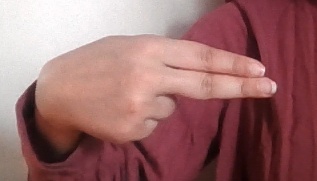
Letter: ain